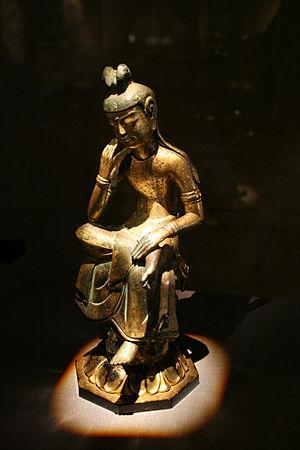
La période d'Asuka désigne la période de l'histoire japonaise qui s'écoule du milieu du VIᵉ siècle jusqu'à 710. Elle fait suite à la période Kofun — bien que son début puisse se chevaucher avec la période Kofun — et précède l'époque de Nara. La période Kofun et la période Asuka qui la suit sont parfois désignées collectivement comme la période Yamato. L'époque d'Asuka est marquée par l'arrivée du bouddhisme dans l'archipel japonais, ainsi que par l'influence des cultures coréenne et chinoise dans l'archipel.